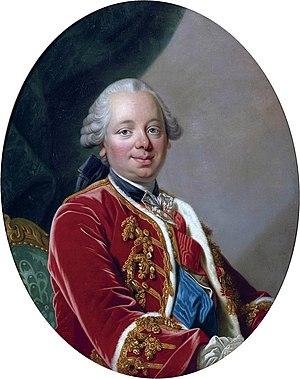
Etienne François de Choiseul
L’Océan est un navire de guerre français lancé en 1756 à Toulon. Il est mis à l'eau pendant la vague de construction qui sépare la fin de guerre de Succession d'Autriche du début de la guerre de Sept Ans (1756). Faisant partie de la série des vaisseaux de 80 canons lancés par les constructeurs français à partir du milieu des années 1740, il est considéré comme réussi. Navire-amiral de l’escadre de Méditerranée à partir de 1757, il ne fait cependant que deux campagnes car il est détruit à la bataille de Lagos en 1759.
L'histoire de la marine française de 1715 à 1789 confirme que la Marine française est désormais une force permanente après le difficile enracinement du XVIIᵉ siècle. Réduite à peu de chose en 1715, la Marine royale se reconstruit lentement dans les années 1720-1740 et se montre même très innovante pour tenter de compenser la supériorité de la Royal Navy issue des dernières guerres louis-quatorziennes. Louis XV, qui reprend la politique de paix avec l’Angleterre héritée de la période de la Régence, n’accorde pas à sa flotte la totalité des crédits que lui demandent régulièrement ses ministres ce qui fait plafonner le nombre de vaisseaux, maintient un déficit en frégates et limite souvent à peu de chose l’entraînement à la mer.
Le Musée Hôtel Morin est un musée installé dans un ancien hôtel particulier du début du XVIᵉ siècle à Amboise.
Le jumelage entre la ville française du Mans et celle de Paderborn en Allemagne est considéré comme l'un, si ce n'est le plus ancien d'Europe. Il s'agit à l'origine d'un jumelage catholique réalisé entre les deux diocèses en l'an 836. Ce lien se perpétuera au fil des siècles de manière continue. Il sera officialisé de manière laïque le 3 juin 1967.
La Maison de Choiseul est une famille noble d'extraction chevaleresque citée en 1060. Originaire de Champagne et de Lorraine, son berceau est le village de Choiseul en Bassigny.